Saint-Gildas

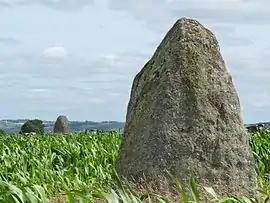
The menhir of Keranhouët, in Saint-Gildas

Saint-Gildas is a commune in the Côtes-d'Armor department of Brittany in northwestern France.